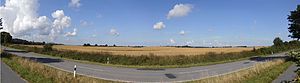
Altenholz
August landskab syd for Claustorp (2013).
August landskab syd for Claustorp
Altenholz er en landsby og kommune i det nordlige Tyskland, beliggende under Rendsborg-Egernførde kreds i Slesvig-Holsten. Byen ligger på halvøen Jernved i det sydøstlige Sydslesvig, nord for den tidligere Ejderkanal.